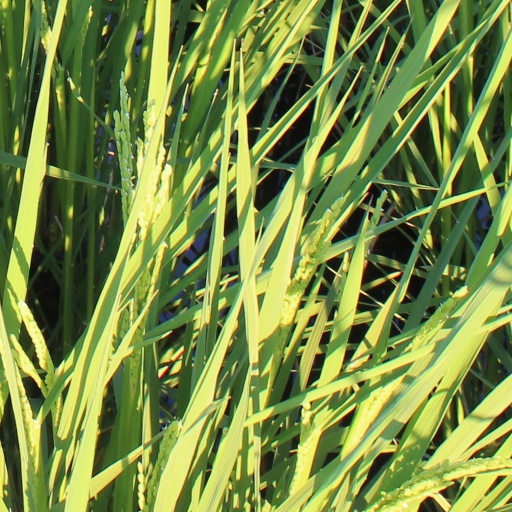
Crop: rice